Cambridge Blue (colour)

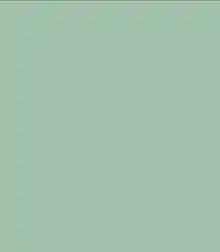
Cambridge Blue

Cambridge Blue is the colour commonly used by sports teams from the University of Cambridge. There is contextual and historical variation. The colour used since the mid-20th century by Cambridge University Boat Club is greener than that used by Cambridge University R.U.F.C. (in rugby union). This rowing colour was created when Alf Twinn, the boatman from 1934 to 1984, added more yellow to this shade, reportedly to distinguish it from the rugby club's colour.